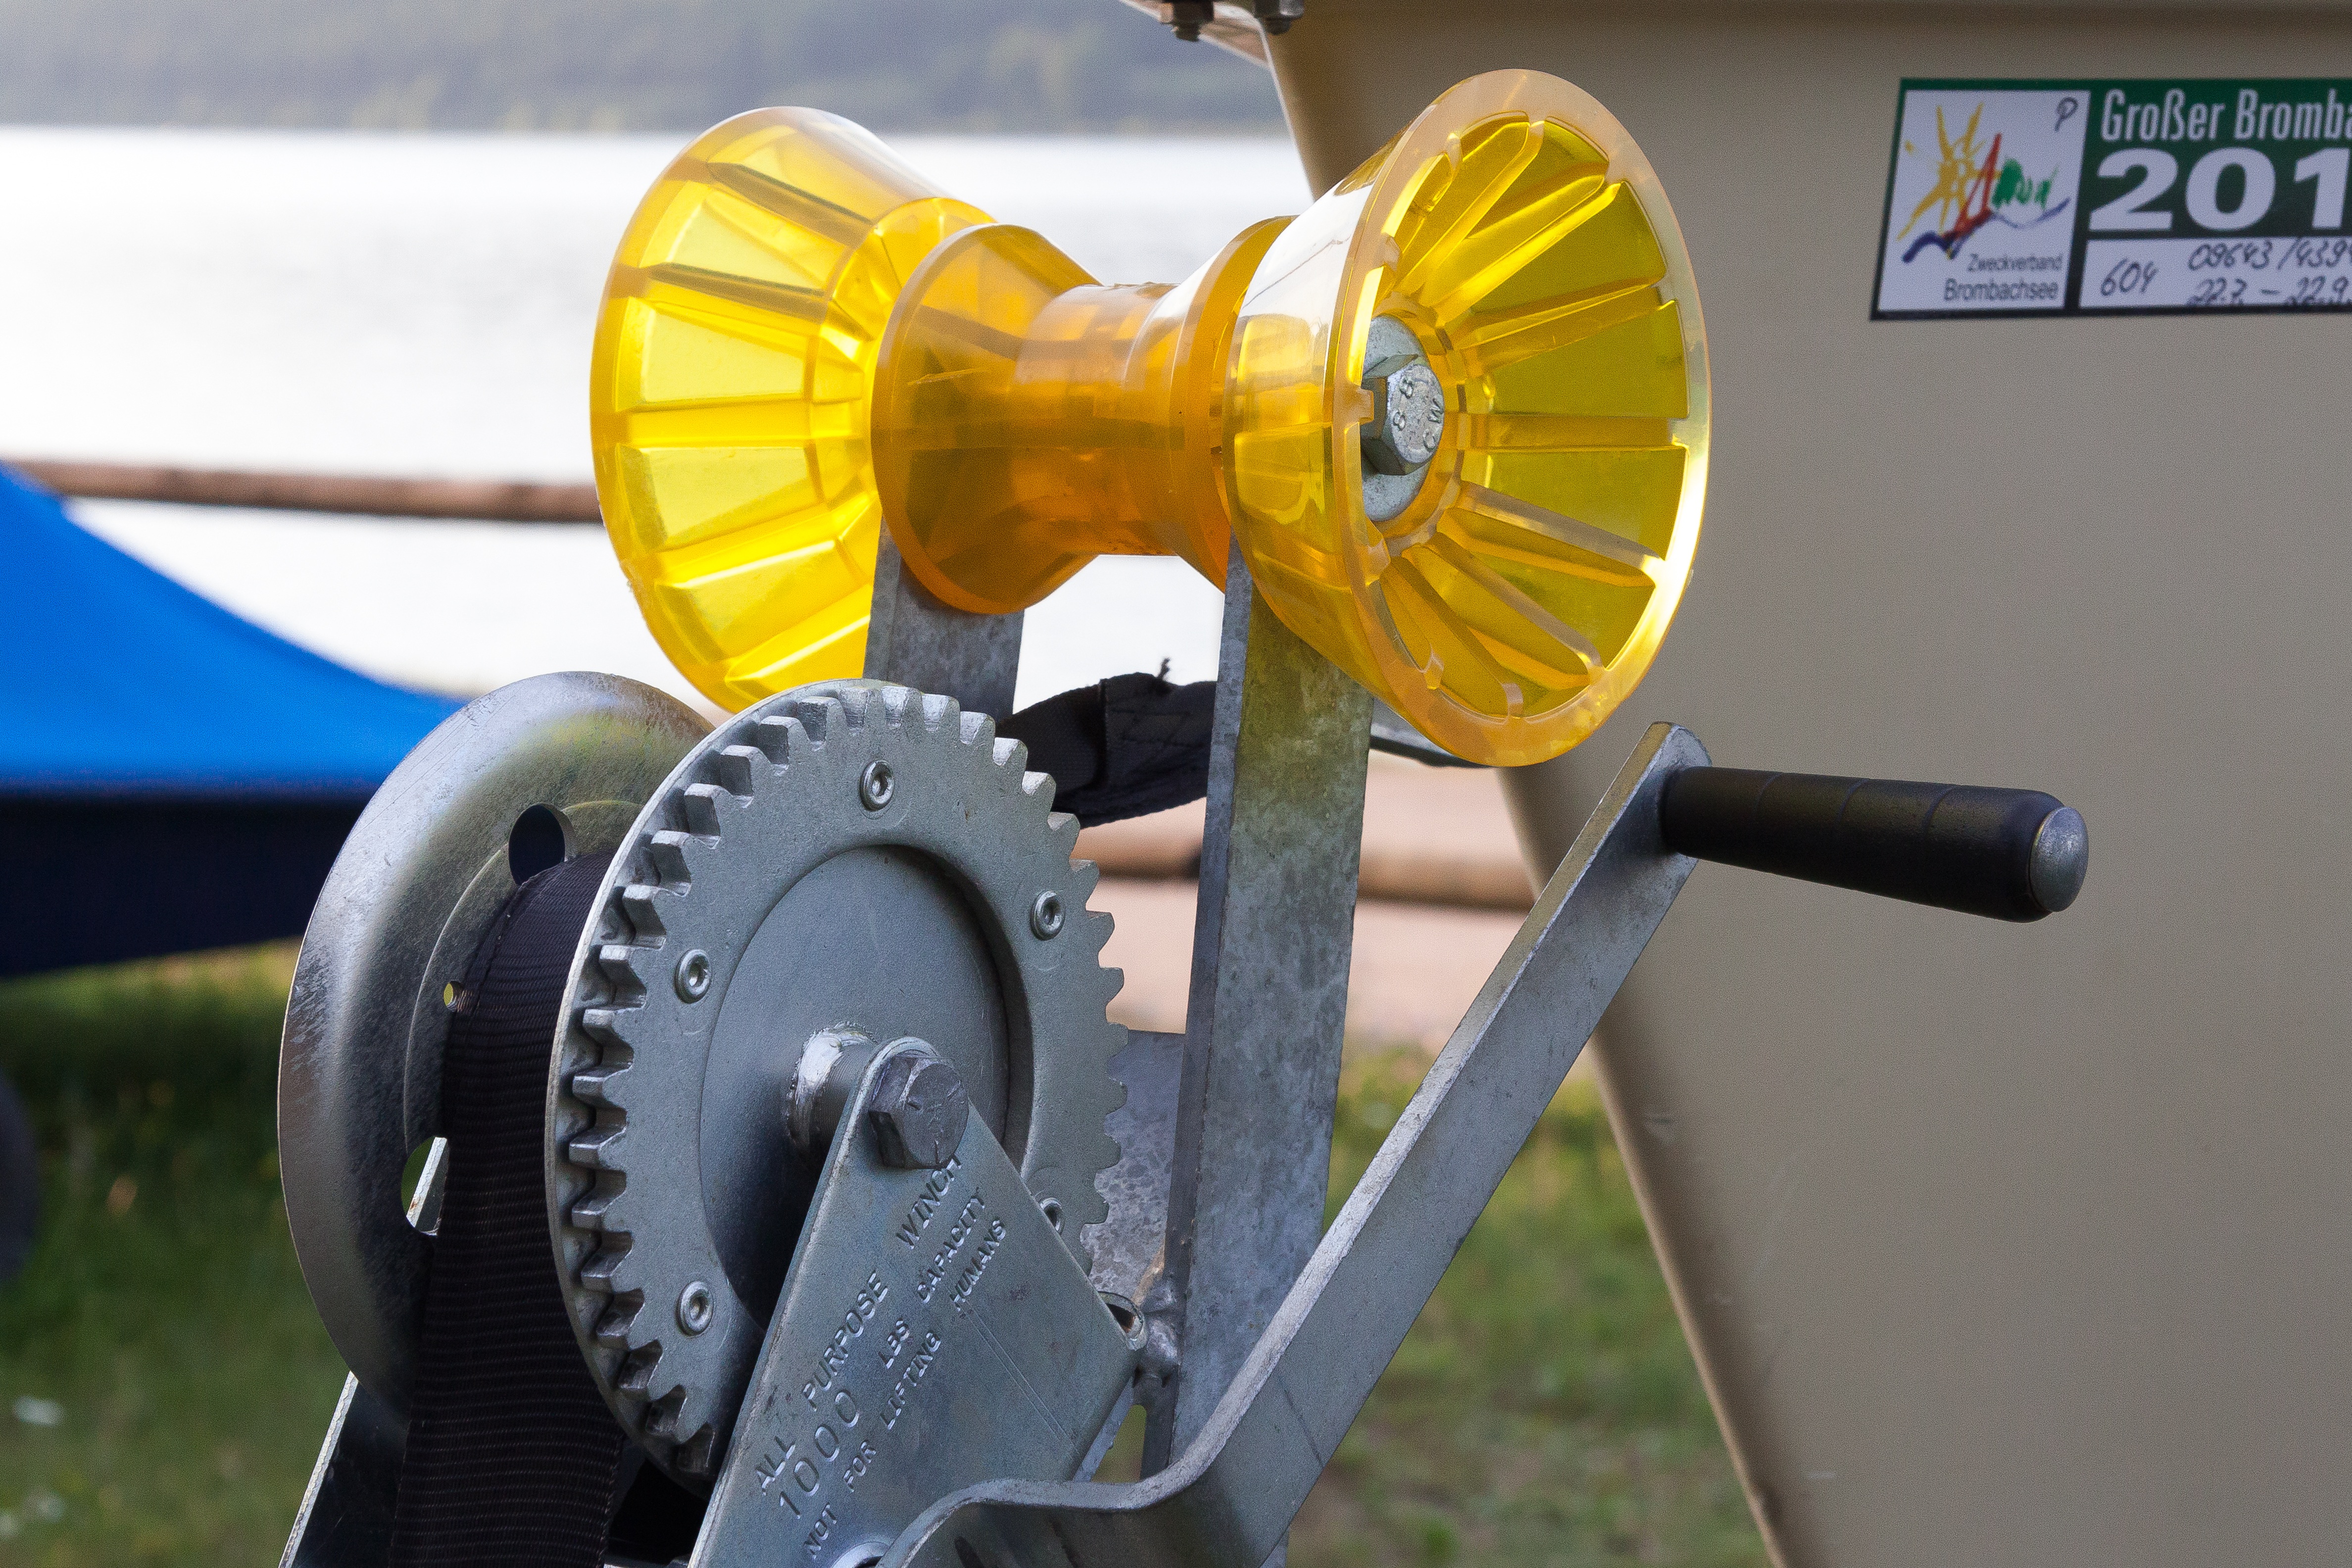
water, sport, wheel, summer, boot, vehicle, gear, sailing, yellow, leisure, product, sail, cannon, propeller, sailing boat, water sports, recovery, crank, winds, plexiglas, aircraft engine